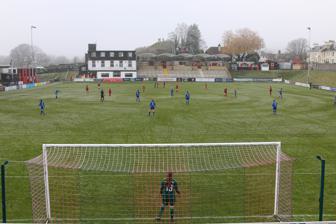
Building: The Dripping Pan
Country: United Kingdom
Year built: 1730
Football stadium in Lewes, England The Dripping Pan Full name The Dripping Pan Location Mountfield Road, Lewes , East Sussex Capacity 3,000 (600 seated) Field size 110 x 72 yards Opened 1885 Tenants Lewes F.C. , Lewes L.F.C. The Dripping Pan is a football stadium in Lewes , England . It has been home to Lewes F.C. since their foundation in 1885. It had previously been used by Lewes Priory Cricket Club , though the ground itself had been used by the people of Lewes as an area for recreation, including athletics ,  as far back as written records exist. Early history The original purpose of the site is unclear, although local legend suggests that it was part of a salt making industry run by monks from the adjacent Cluniac Lewes Priory , the ruins of which can still be seen from the ground. The spoil from the excavation forms the Mount behind the Clubhouse, and both structures appear in the very earliest maps of Lewes in 1745. Indeed, the ground may merely be the excavation pit for the Mount itself, which has been suggested as the original 'temporary' motte and bailey fortress constructed by William the Conqueror 's close ally, William de Warenne , before he developed Lewes Castle on higher ground. An archaeological survey during construction of the new terrace failed to reveal any further insights into either the purpose or the age of the ground itself. The earliest known use for cricket was 2nd Duke of Richmond's XI v Sir William Gage's XI in August 1730. It is not clear if the game was started as an announcement stated that "it was put off on account of Waymark , the Duke's man, being ill". Thomas Waymark was the outstanding player of the time. Two earlier matches are known to have taken place in Lewes but the specific location in each case was not recorded. The first was towards the end of the 1728 season and was a proposed match between the 2nd Duke of Richmond's XI and Sir William Gage's XI. The second was in September 1729 when a combined Sussex, Surrey and Hampshire team played against Kent. Lewes F.C. have played at the Dripping Pan every year since 1885, apart from a couple of seasons immediately prior to the First World War when the club played at the adjoining Convent Field. Recent history Redevelopment work under way at the Dripping Pan The Dripping Pan has seen major redevelopment over recent years in order for it to achieve the necessary ground grading to allow it to be used as a football venue in the Conference South and the Conference National. Developing the ground has had its obstacles as the perimeter walls of the Dripping Pan are listed structures. In April 2008, the ground was awarded a 'B' grade, allowing it to be used in the Conference National. The ground has since been updated further to ensure it was awarded the required 'A' grade by April 2009. Stands Ham Lane End. The Philcox Terrace, as viewed from the Rookery Stand. Beach Huts to the right of the Philcox Terrace The ground has one covered terrace, one uncovered terrace, a grass bank with walkway and a covered stand; a total capacity of 3,000 with seated accommodation for 600 in the main Rookery Stand. Rookery Stand , opened in July 2007, is the newest stand at the ground and replaced the aged wooden South stand. It is a covered, all-seater stand. In summer 2023 this stand had the seating replaced with red leather, soft padded seating from Wembley Stadium . Ham Lane End is an uncovered terrace on the east side of the pitch. During Lewes' season in the Conference Premier , strict safety regulations meant away fans had to be segregated here. However, it is normally used by both home and away supporters. Philcox Terrace is a covered terrace which was opened in April 2003. From some areas of this terrace the view of one of the corner flags is obscured by the adjacent clubhouse. The top of the terrace affords fine views of the South Downs . Grass Bank . There is one original remaining grass bank at the Dripping Pan, running the length of the pitch on the north side of the stadium. Spectators are permitted on the flat walkway along the top of the bank, but the slope itself is fenced off for safety reasons. There is a small car park adjacent to the ground, which is run by the local council and not owned by the club. 50°52′8.47″N 0°0′44.19″E / 50.8690194°N 0.0122750°E / 50.8690194; 0.0122750 References